Edward Maene

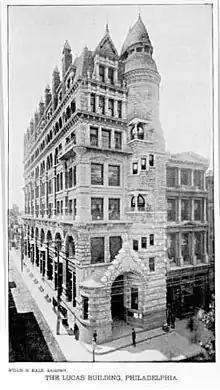
Hale (Lucas) Building (1887).

Maene's shop carved exterior stonework for one of the most notorious buildings in Philadelphia—architect Willis G. Hale's own Hale Building (1887), at the southwest corner of Chestnut & Juniper Streets. A 7-story speculative office building—later known as the Lucas Building, the Keystone National Bank Building, and by other names—it seemed to squeeze an entire Gothic castle's worth of ornament into a narrow city lot. Critic Montgomery Schuyler, writing in the magazine "Architectural Record", pronounced it an "architectural aberration": "Absurd ... irrational, incongruent and ridiculous," one of "the monstrosities of Chestnut street." "Perhaps the most bizarre-looking skyscraper of the nineteenth century," it is now beloved by many for its funky awkwardness. Although the first story of its Chestnut Street façade has been altered repeatedly, much of the rest of its exterior remains intact.